SkiFree

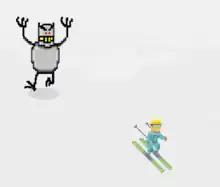
In Microsoft's 2020 game "Surf", a limited time theme allows the player to play the game in the style of "SkiFree", complete with the Abominable Snowman.

Since its debut, "SkiFree" has seen several ports and rereleases. "SkiFree" was featured in "The Best of Microsoft Entertainment Pack" in 1994, and was also one of seven games included in the Game Boy Color version of the compilation released in May 2001. On April 4, 2005, Pirih announced the creation and release of a 32-bit version of "SkiFree" on his website for free, after rediscovering the game's source code that year, which he had lost when he was developing a second version of the game in 1993, leading to its abandonment for other projects.